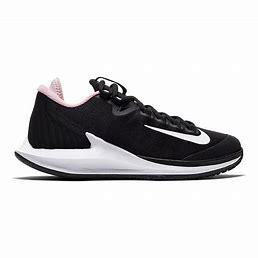
Brand: Nike
Model: Court Air Zoom Zero